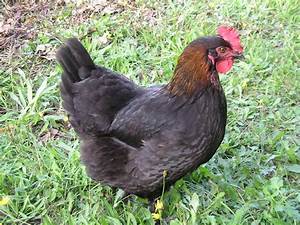
Label: gallina